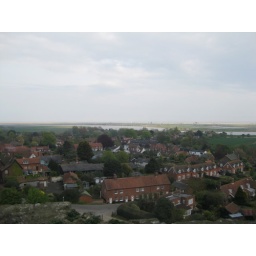
view from roof of Orford Castle over Orford village and towards coast